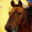
Label: horse